Pengal

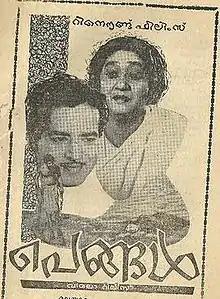

Pengal is a 1968 Indian Malayalam-language film, directed by A. K. Sahadevan. The film stars Sathyan, T. S. Muthaiah, Kottayam Chellappan and M. S. Namboothiri. The film had musical score by K. V. Job and George.